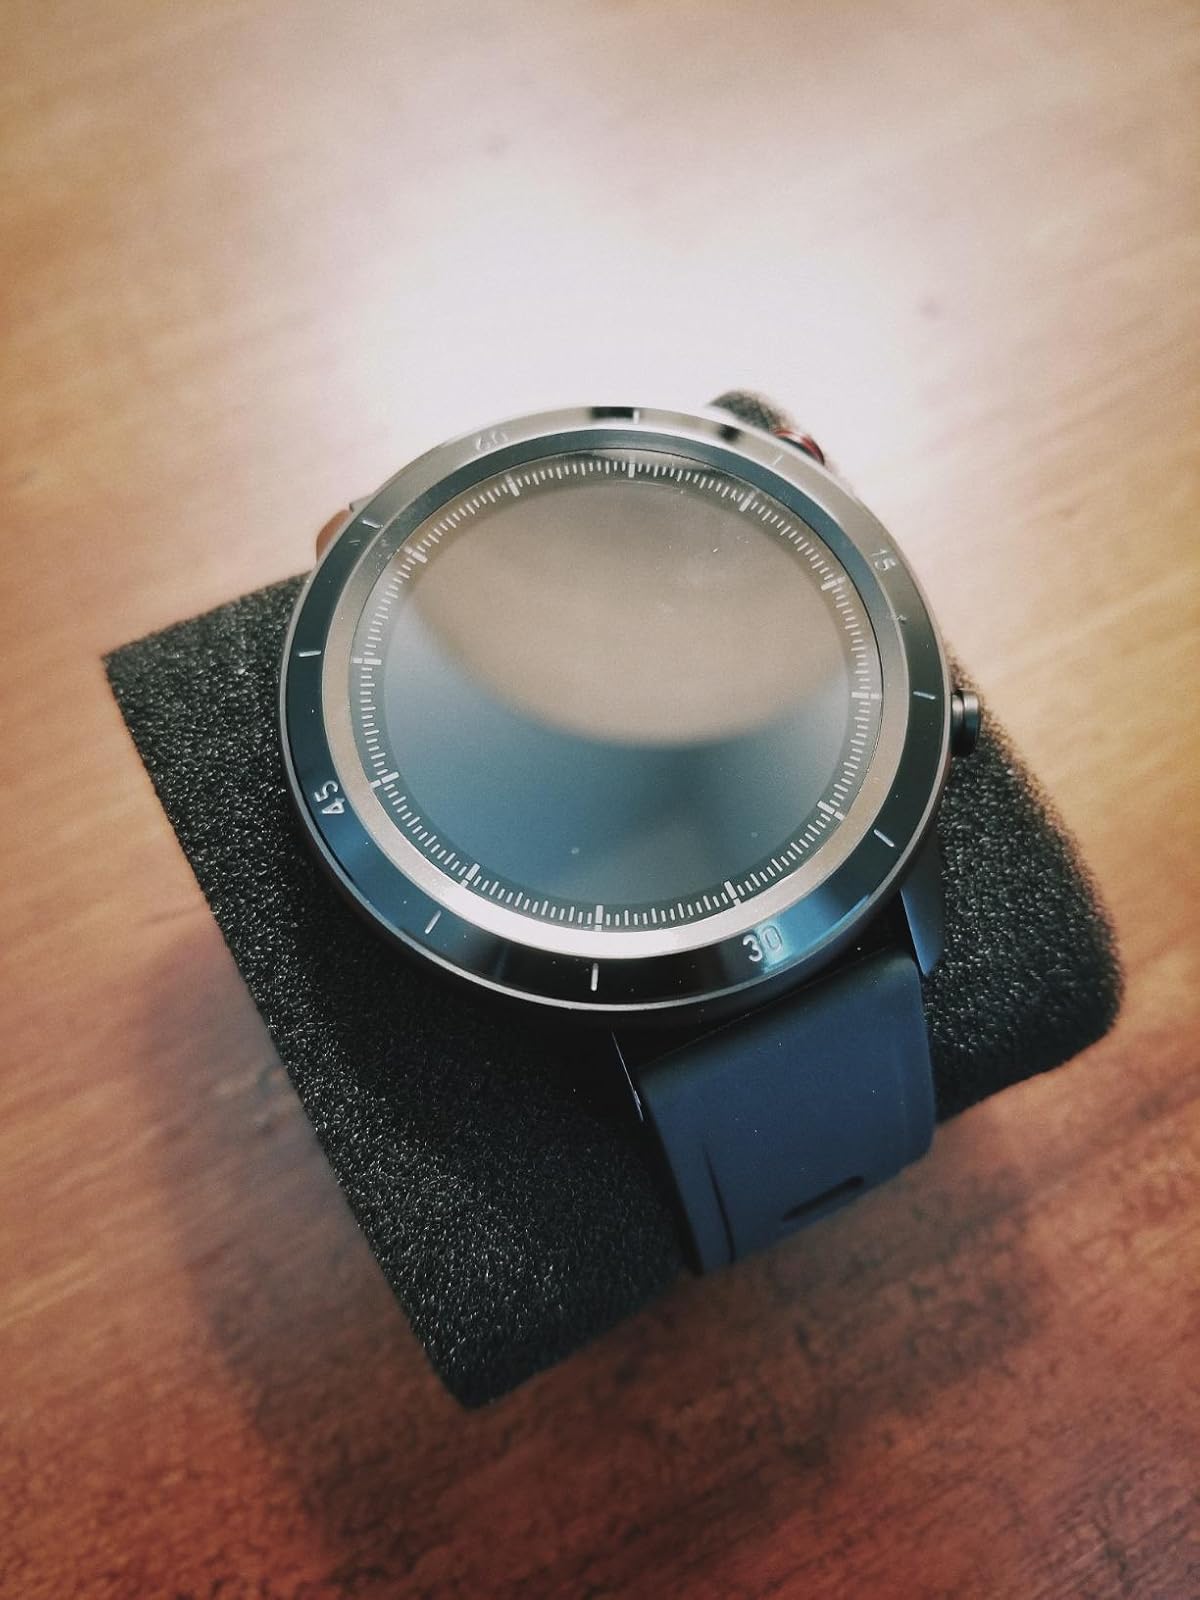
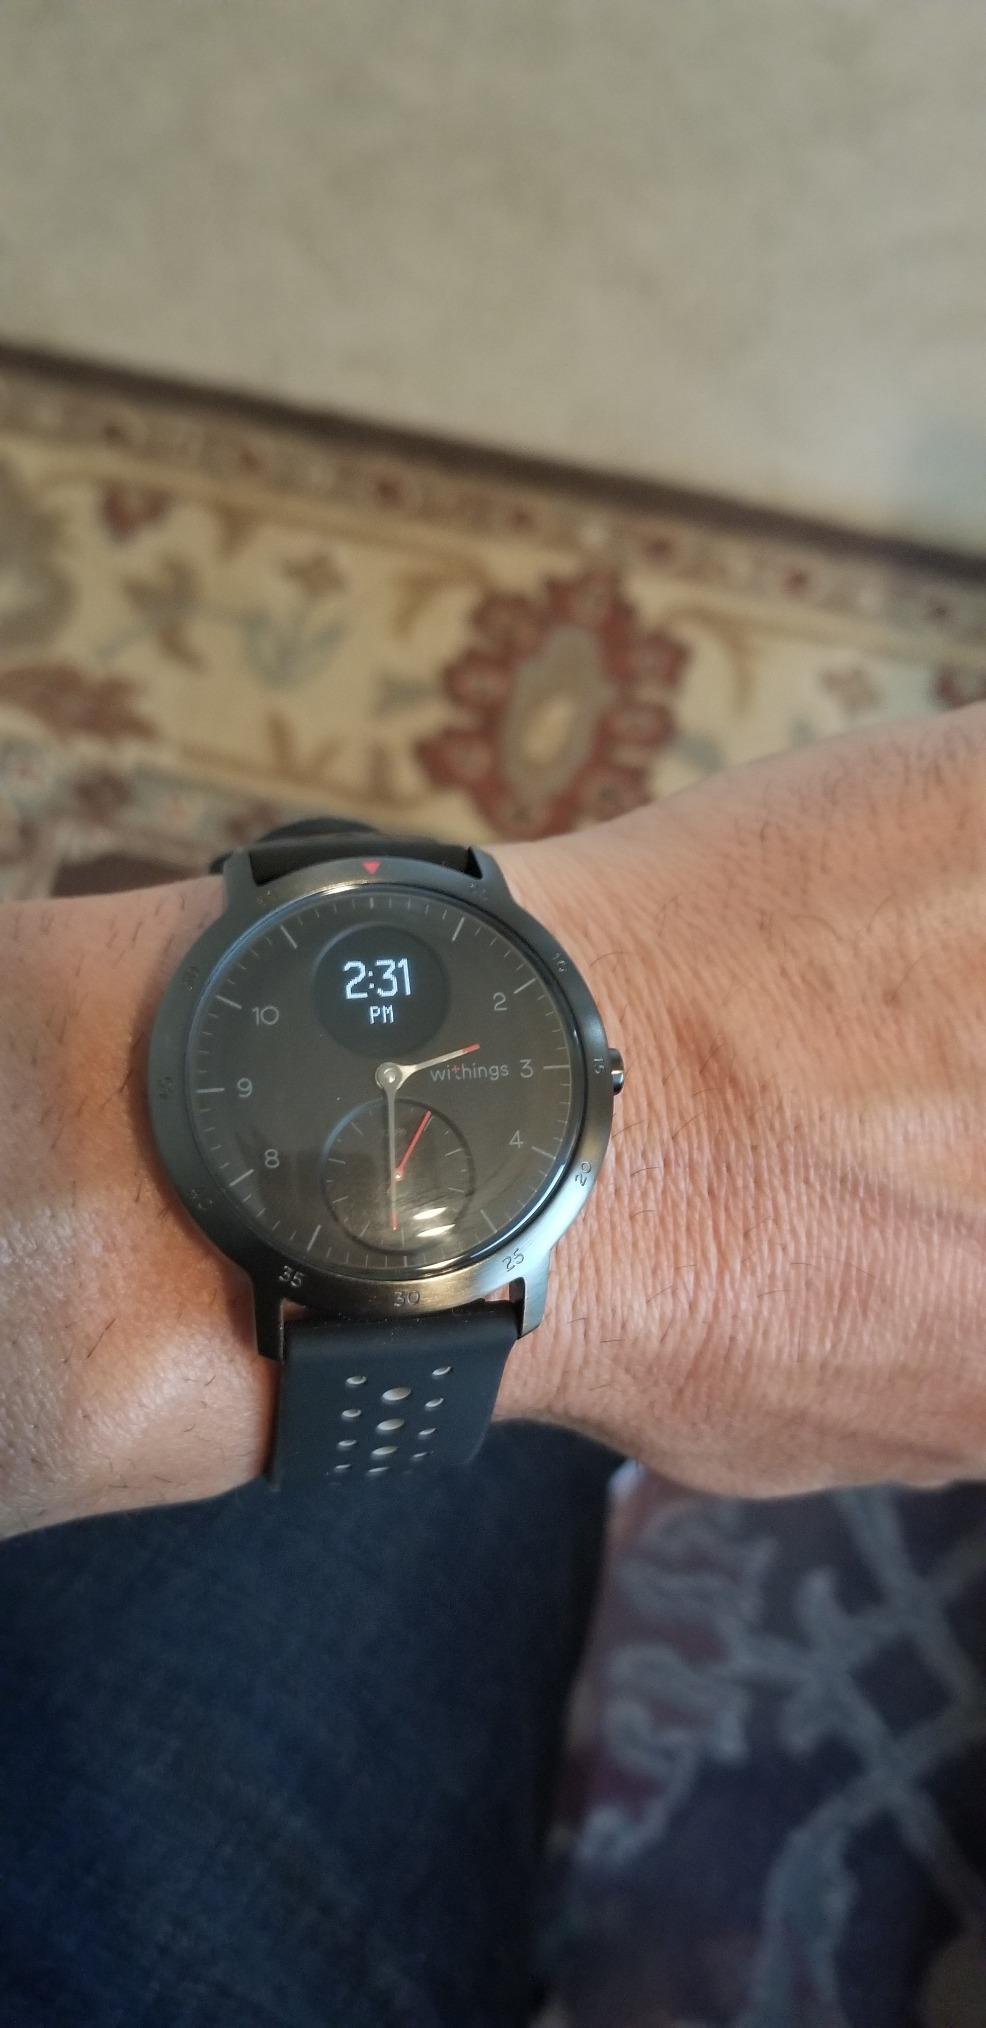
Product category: smartwatch
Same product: no